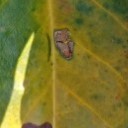
Label: Miner